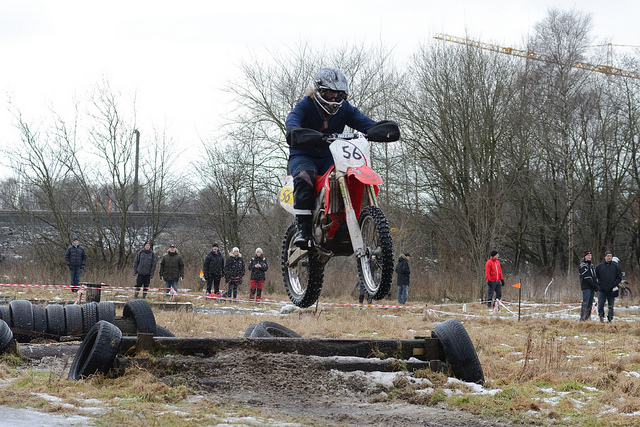
user: Given an image and a question. Answer the question in a short answer. Question: What type of bike is this? Short Answer:
assistant: dirt bike